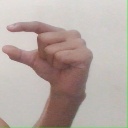
अक्षर: ग